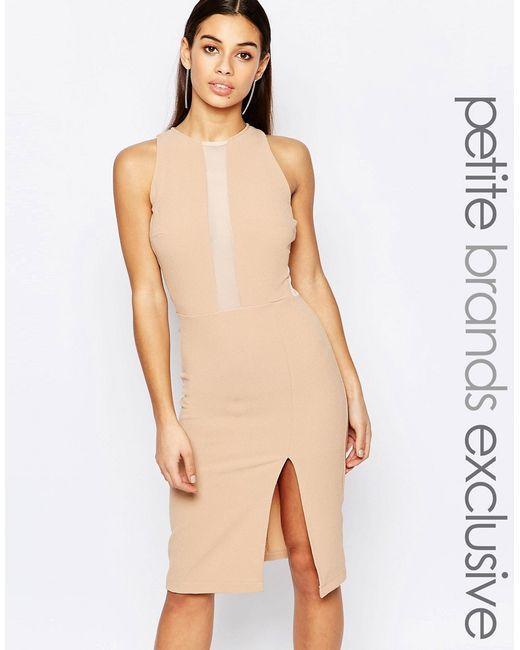
hellbraunes Midikleid mit geteiltem Oberschenkel für Damen